The Truth Beneath

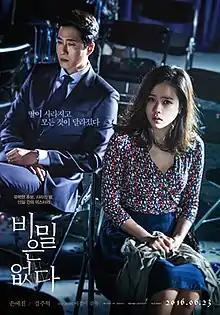
Theatrical release poster

The Truth Beneath is a 2016 South Korean mystery thriller film directed by Lee Kyoung-mi, her second directorial outing after 2008's "Crush and Blush", and co-written by Park Chan-wook. The film stars Son Ye-jin and Kim Joo-hyuk.